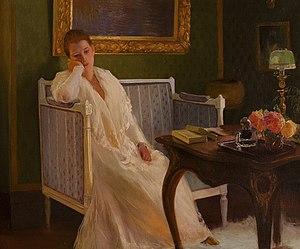
L'ennui Polski: Nuda
Dans l'usage habituel, l'ennui se présente sous la forme d'un état émotionnel ou psychologique vécu par une personne dont l'occupation quotidienne est dépourvue d’intérêt, voire monotone.